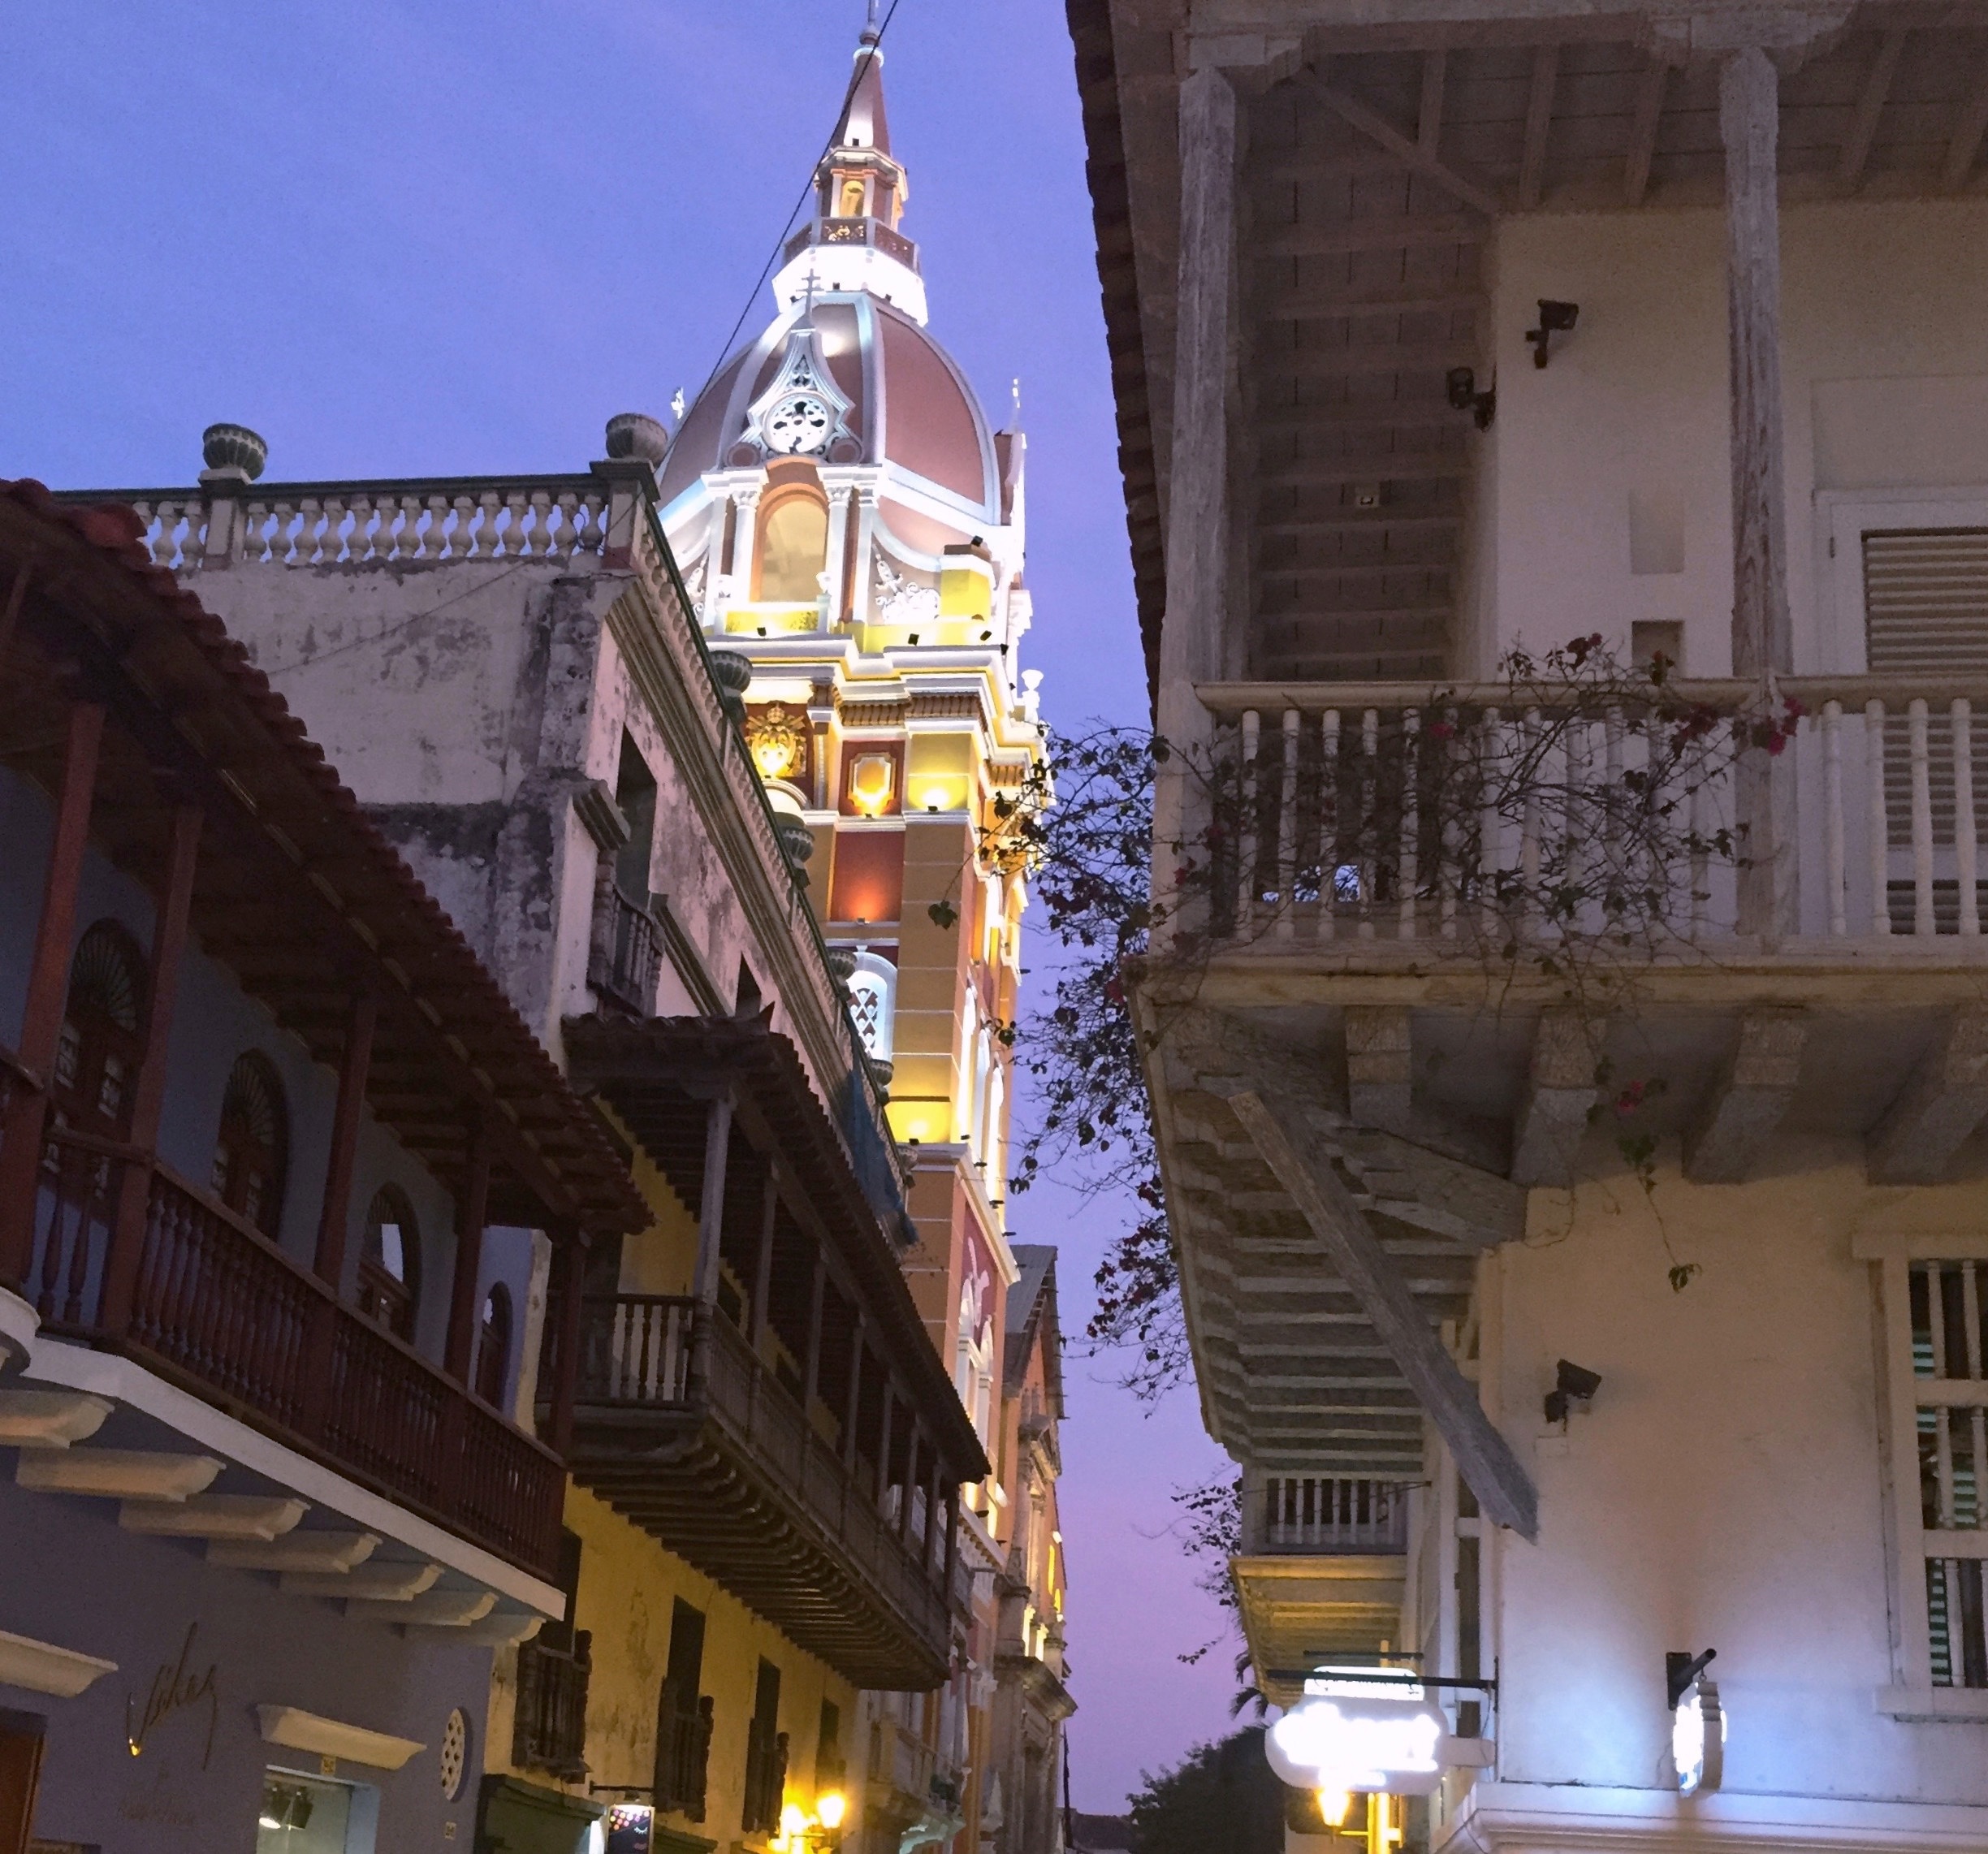
house, town, building, palace, facade, tourism, place of worship